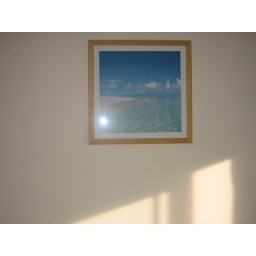
Main bedroom - holes/nails in wall